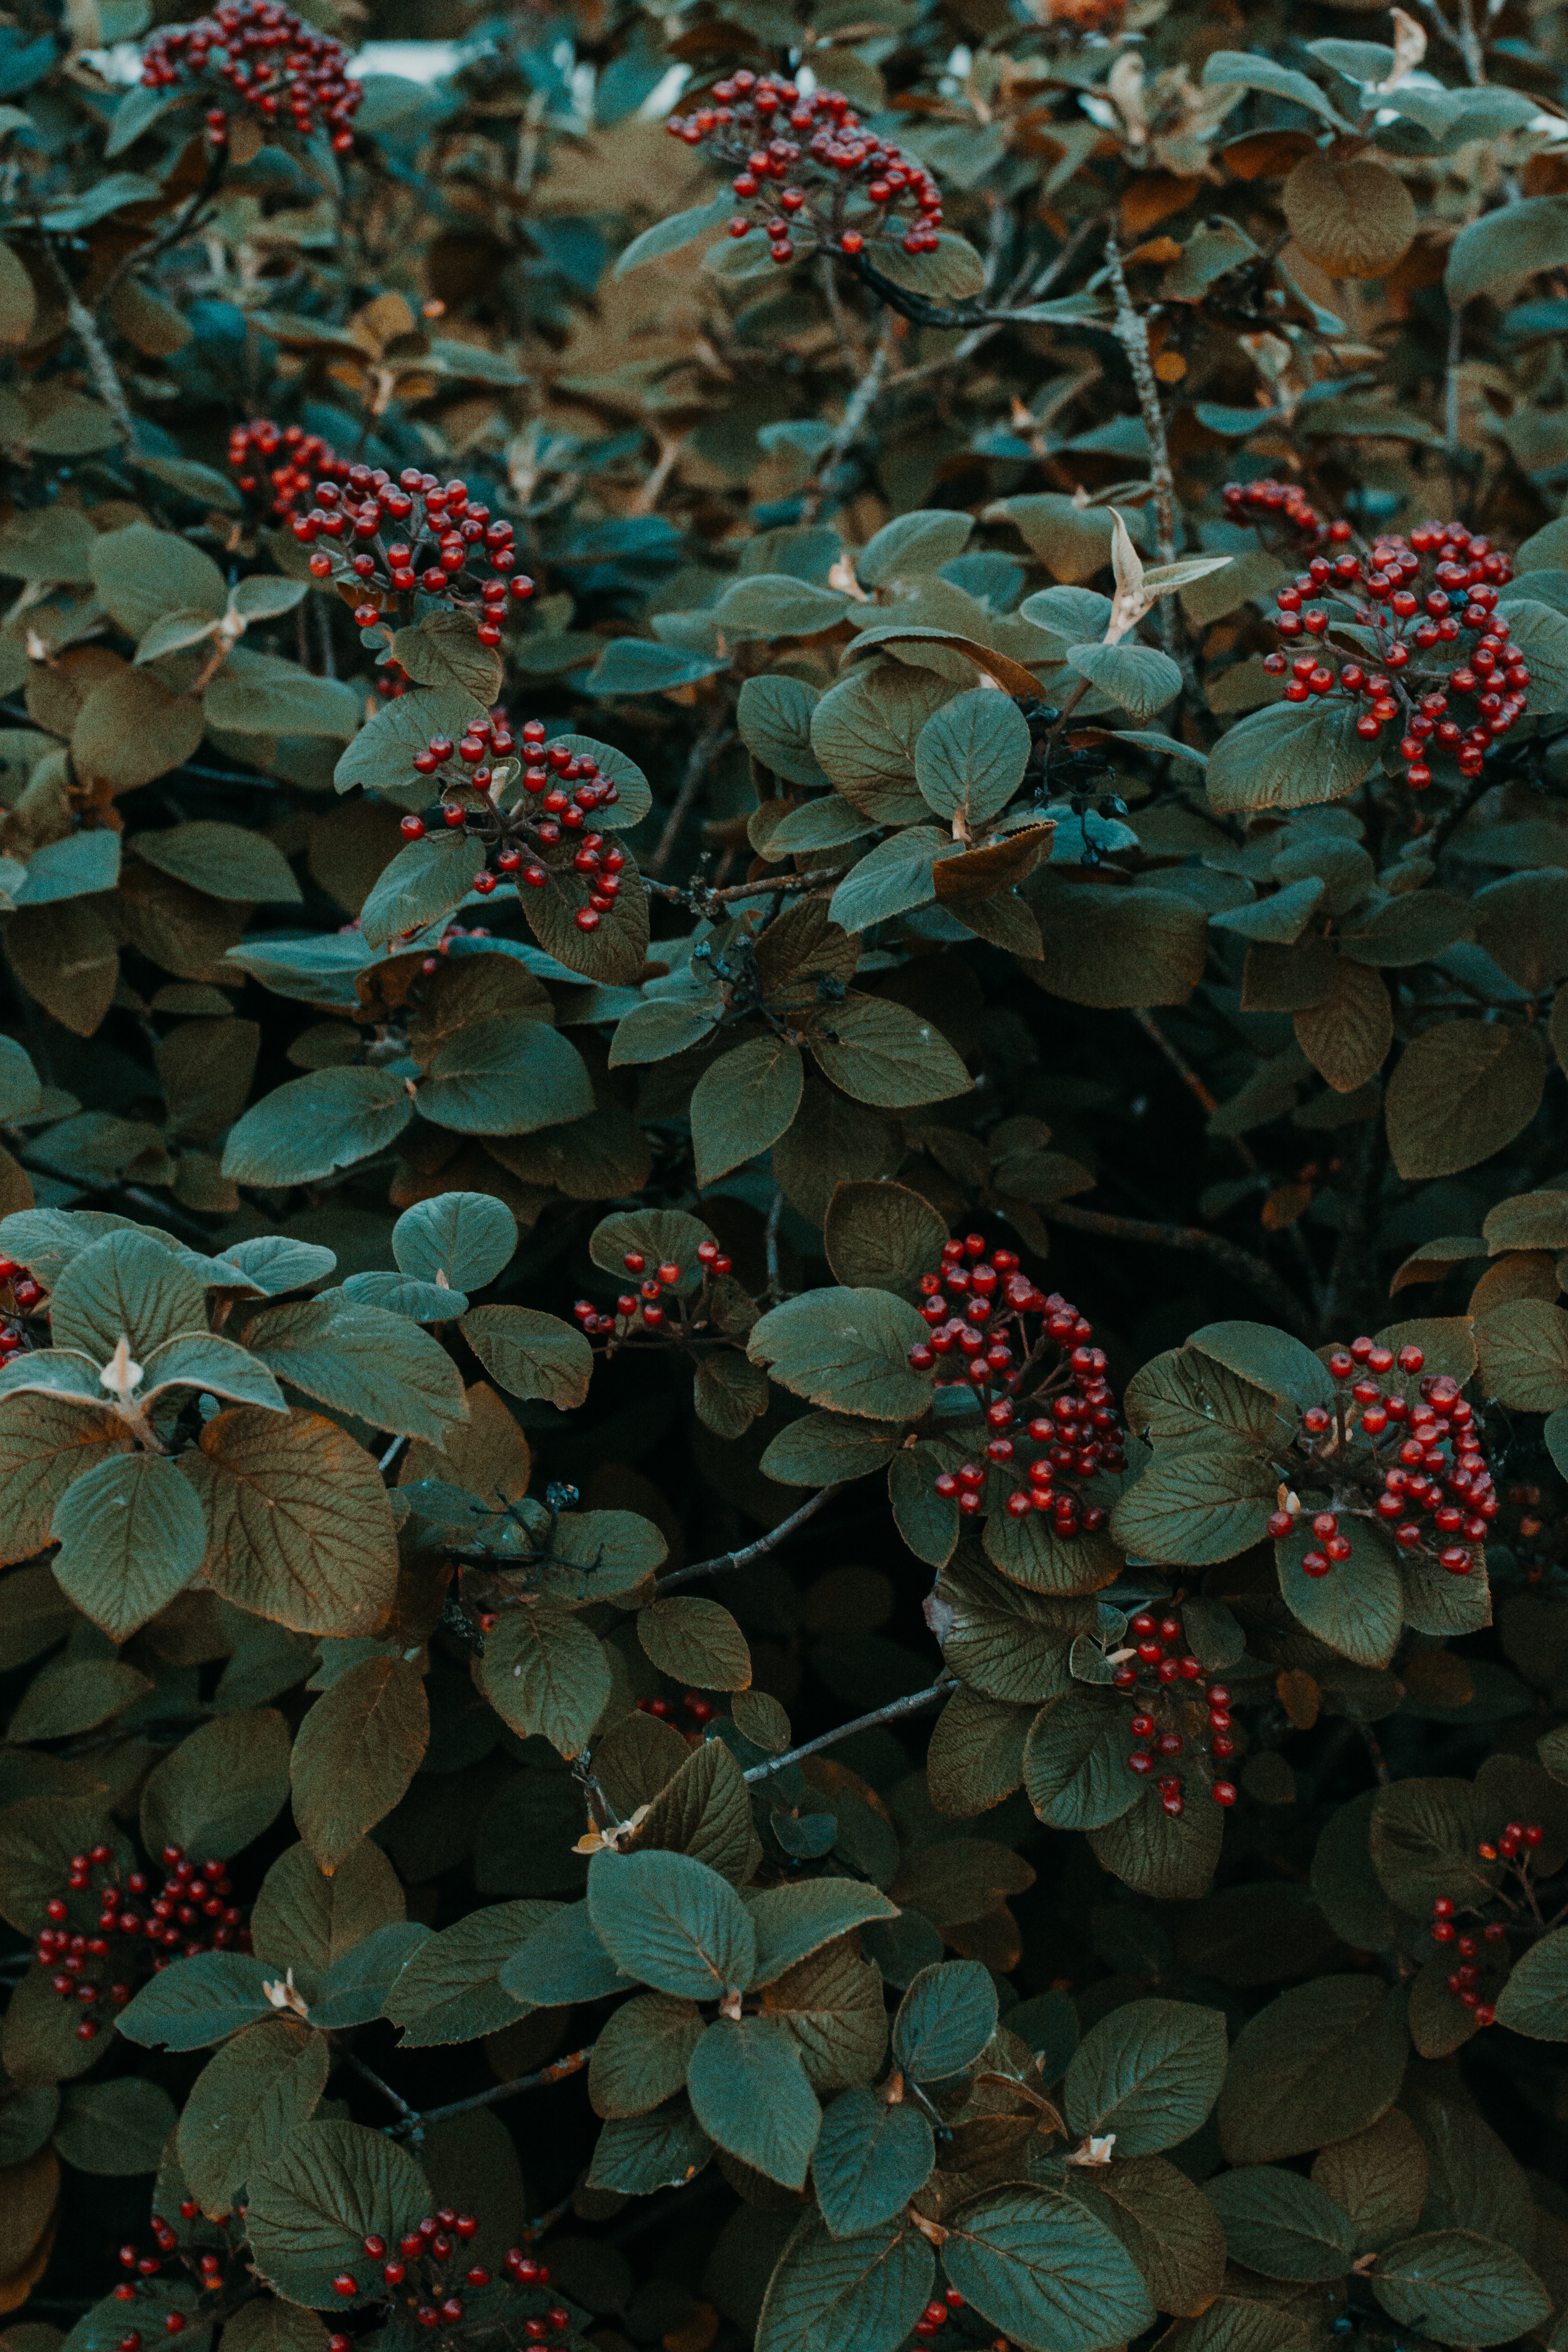
flower, plant, red, leaf, shrub, botany, subshrub, flowering plant, groundcover, sorbus, viburnum, moschatel family, perennial plant